Clevedon

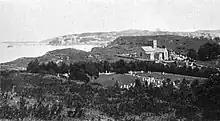
Church of St Andrew – circa 1907

Clevedon Court is on Court Hill, east of the town centre and close to the Bristol road. It is one of the few remaining 14th-century manorial halls in England, built by Sir John de Clevedon in about 1320. Since the early 18th century, the house has been owned by the Elton family, which did much building work on the house and many improvements in the town. Although the house itself now belongs to the National Trust, the associated estates are still owned by the Elton family. Sir Edmund Elton (1846–1920) was a potter at the Clevedon Elton Sunflower Pottery, who produced unusually shaped ware in richly coloured glazes, including a gold glaze of his own invention.